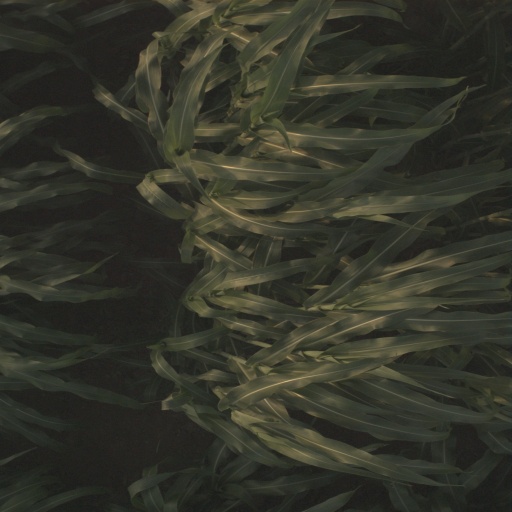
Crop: sorghum